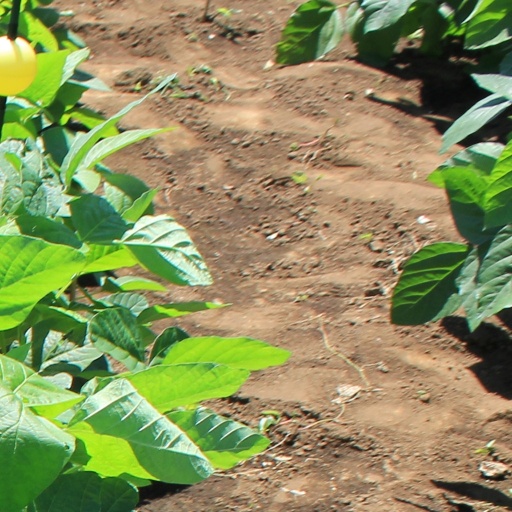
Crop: soybean